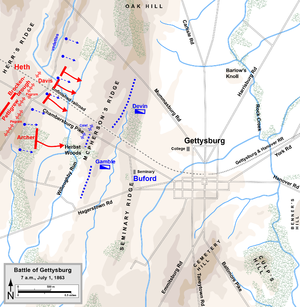
Slaget ved Gettysburg, første dag / Morgenen / Bufords kavaleri blokerer
Kavaleriet blokerer fremstød, kl 7.00–10.00.
Første dag i slaget ved Gettysburg under den Amerikanske borgerkrig var den 1. juli 1863 og begyndte som en træfning mellem enkeltstående enheder fra Army of Northern Virginia under den konfødererede general Robert E. Lee og Army of the Potomac under Unionens generalmajor George G. Meade. Det eskalerede hurtigt til et stort slag, som kulminerede, da undertallige og besejrede styrker fra Unionen trak sig tilbage det højereliggende områder syd for Gettysburg i Pennsylvania.